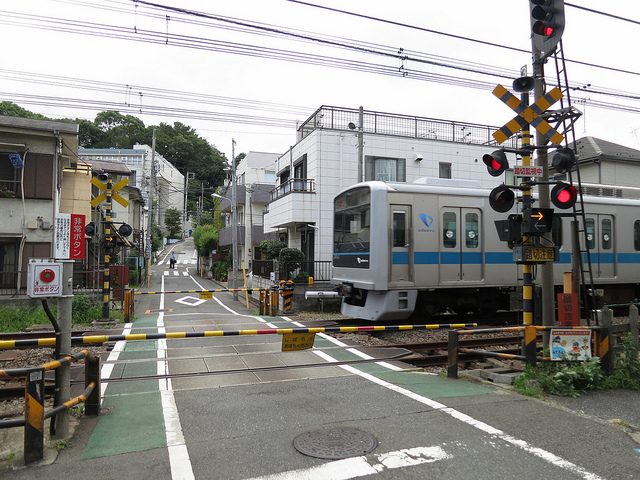
A railroad crossway signal initiates, blocking off traffic, allowing a train to passing through.

A train going through town via railroad.

A train goes through an intersection with traffic lights to stop traffic.

A train moves across a train crossing in a city.

Red lights are on as the train crosses the track.